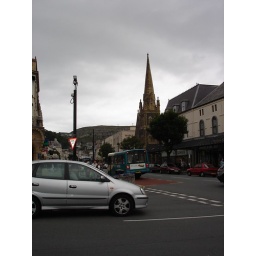
one of the road corssing in lake district